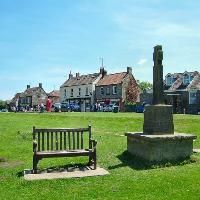
Weather: sun or clear